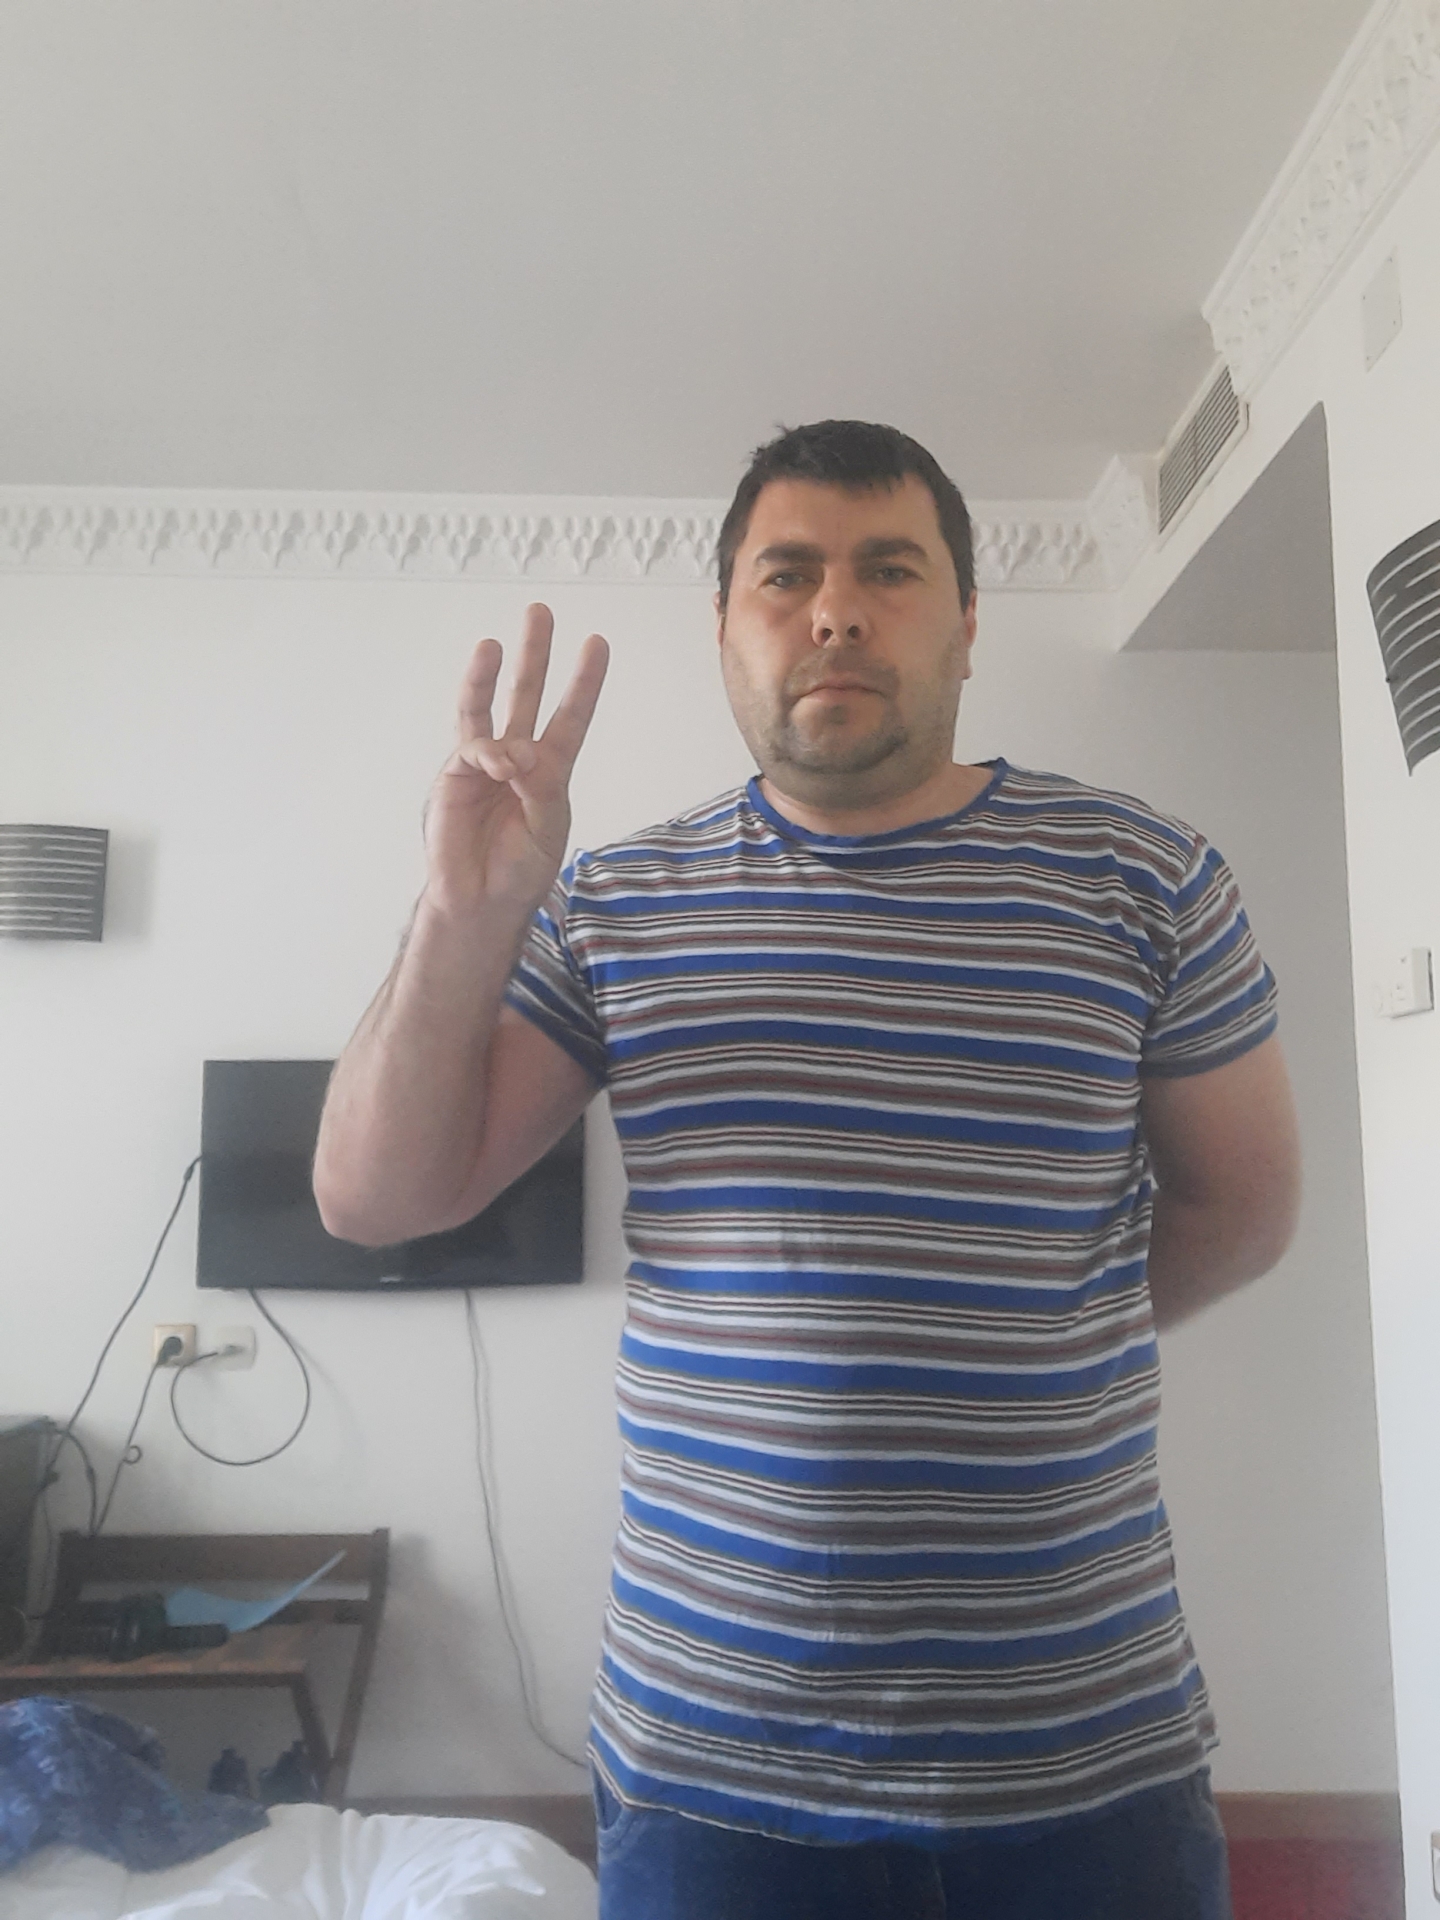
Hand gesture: three